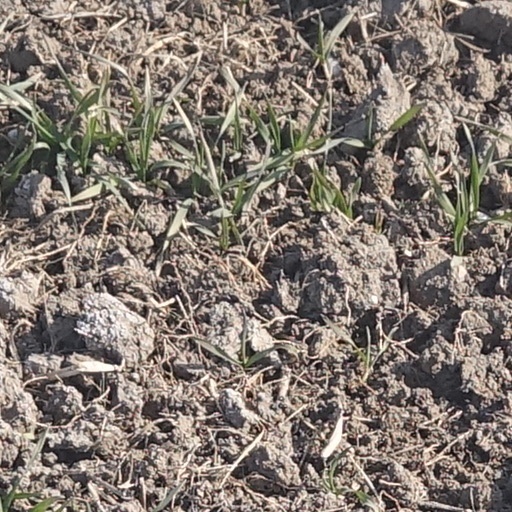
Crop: wheat